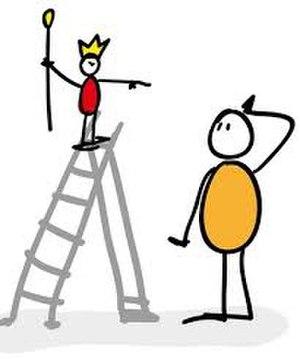
Un complexe de supériorité est un mécanisme de défense psychologique par lequel les sentiments de supériorité d'un individu comblent ses sentiments d'infériorité.
Le « complexe de Napoléon » est un terme informel décrivant un complexe d'infériorité qui affecterait certains hommes, particulièrement ceux de petite taille mais pas toujours. Le terme est également utilisé plus généralement pour décrire les personnes qui sont poussées par un handicap perçu comme une infirmité, à surcompenser celui-ci dans d'autres aspects de leur vie, développant alors un complexe de supériorité. On parle aussi de « syndrome de Napoléon », de « syndrome des petites personnes » ou de « syndrome du petit homme ».